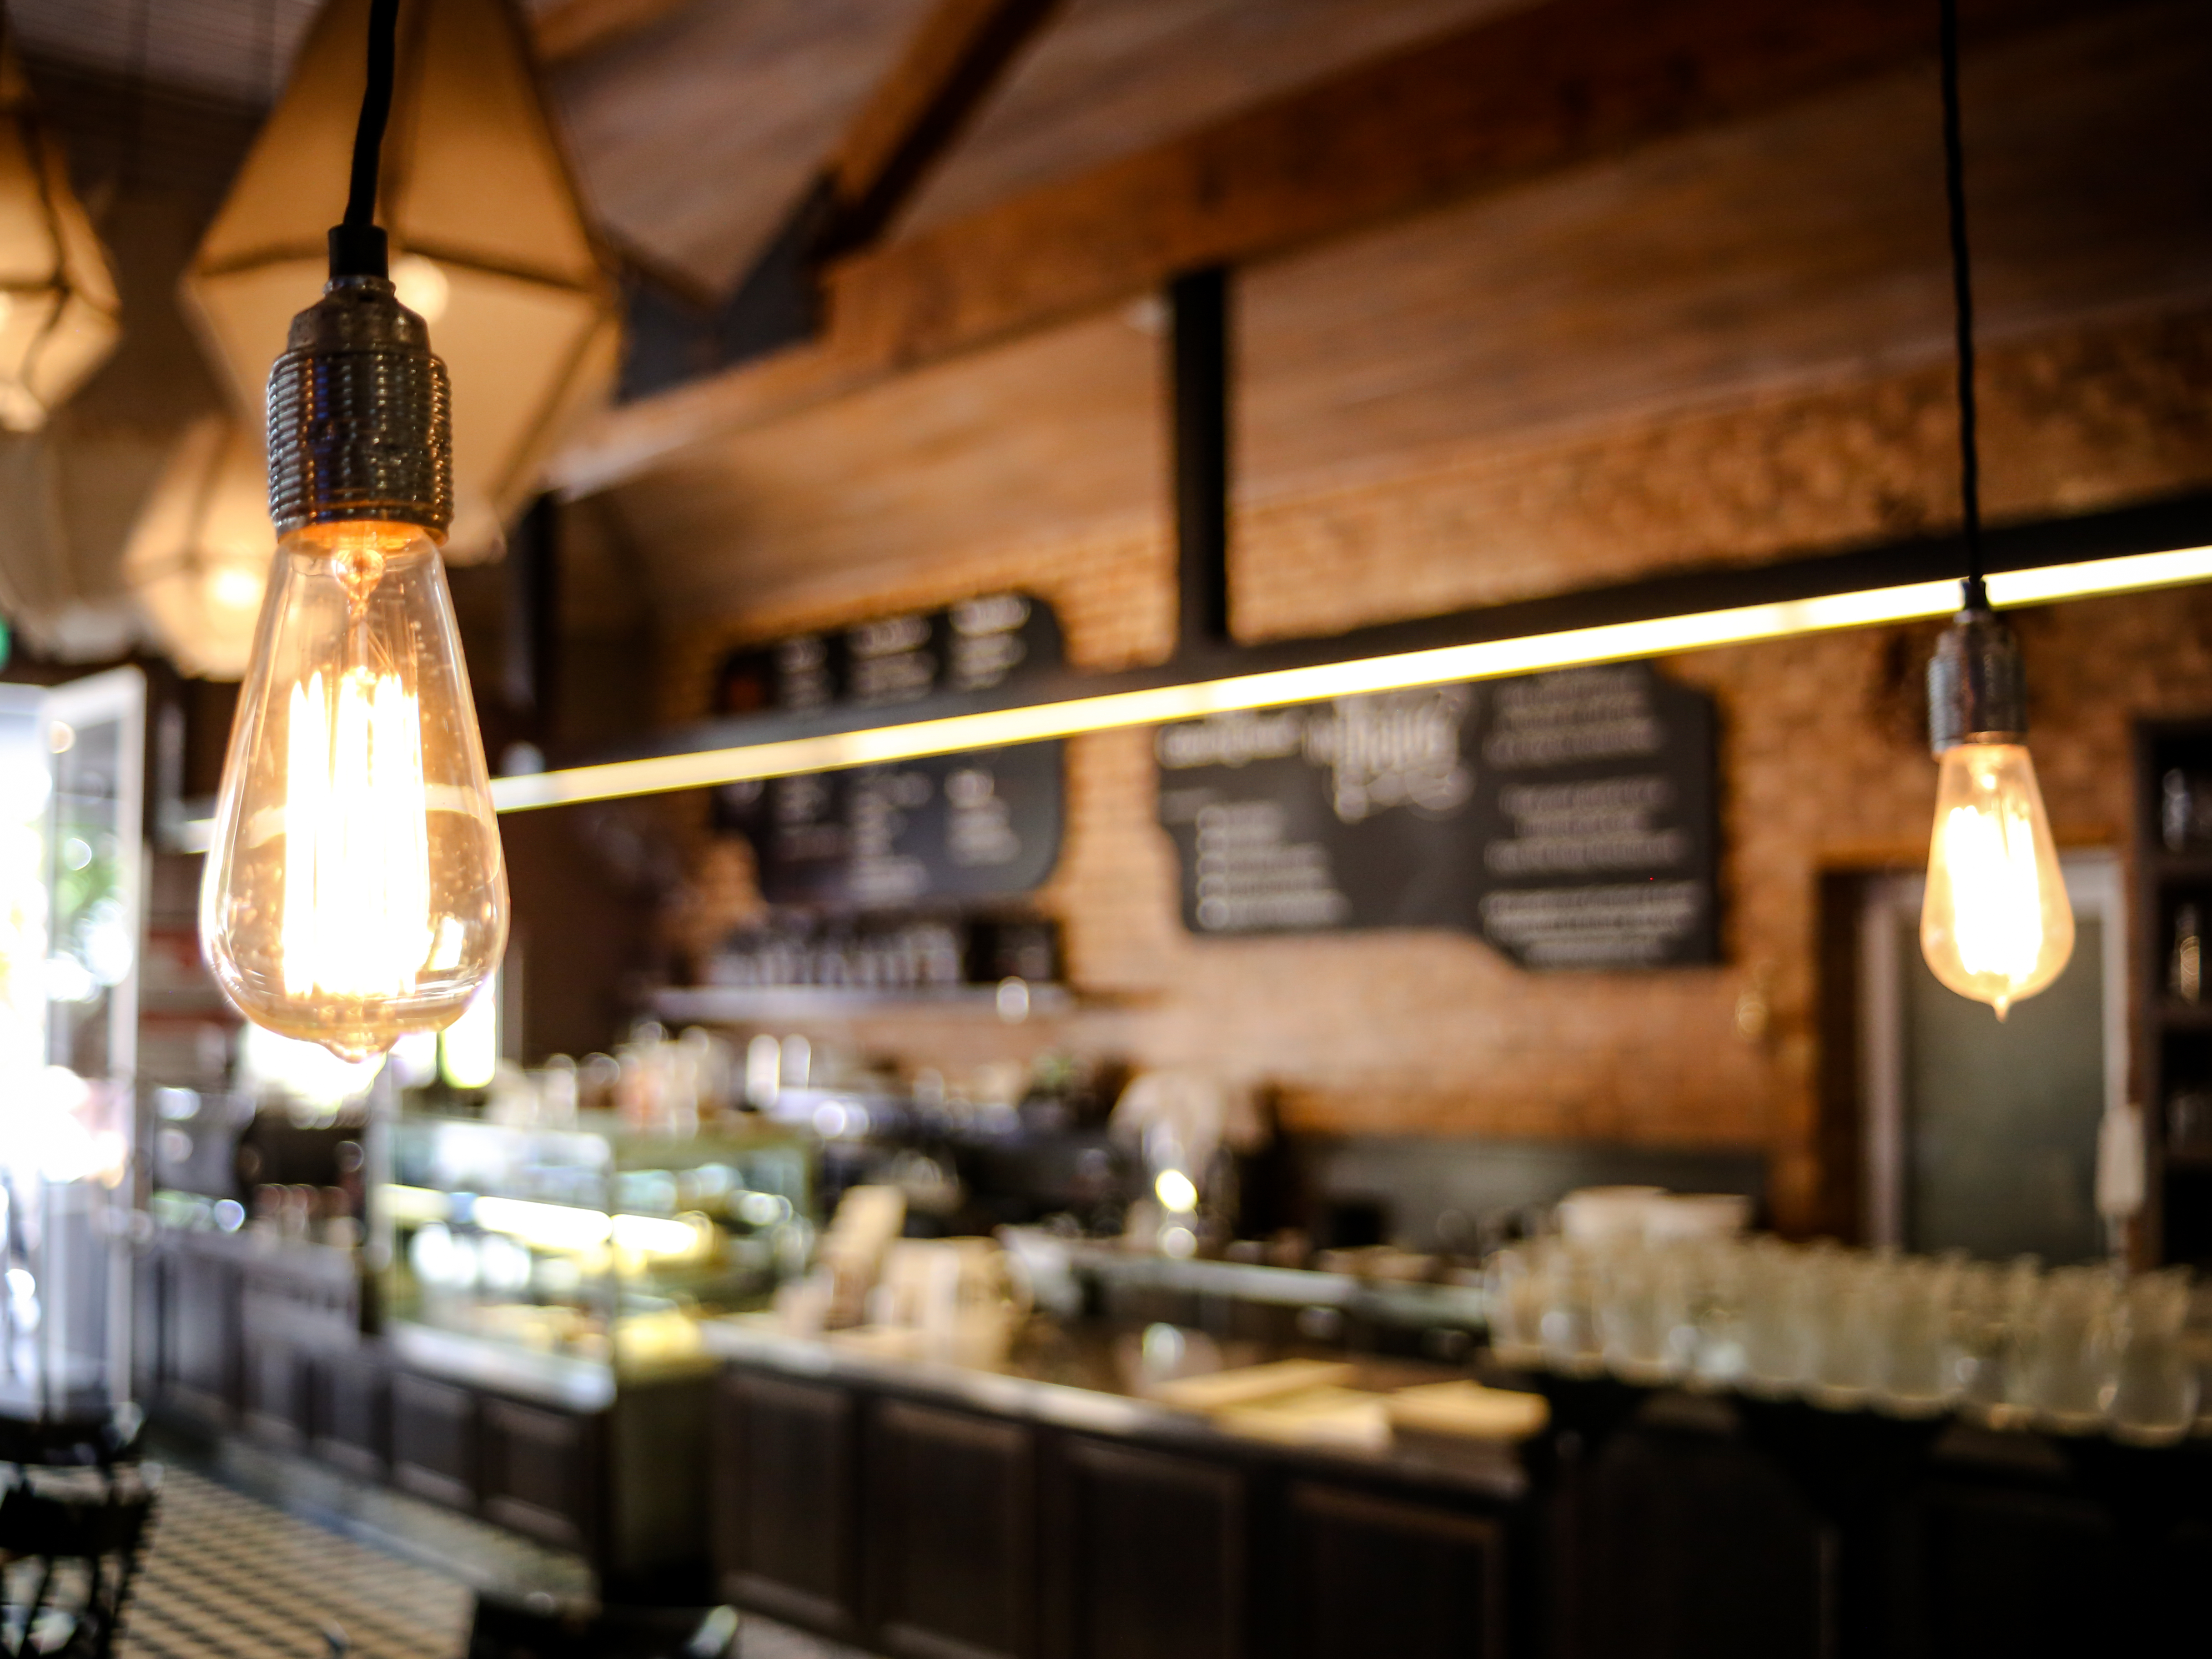
cafe, restaurant, bar, meal, macro, brunch, light bulbs, sense